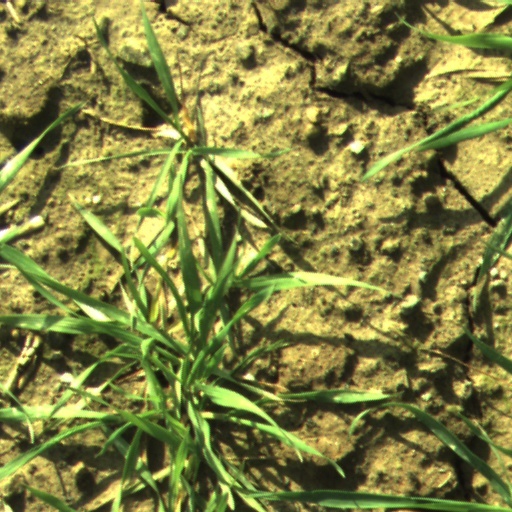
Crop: wheat